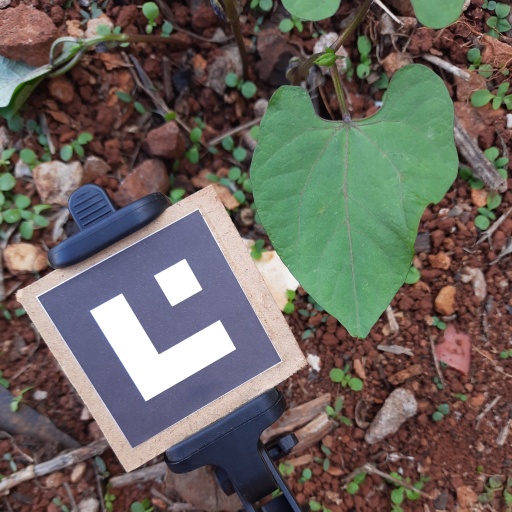
Observations: wavy surface, no eating holes, under shade